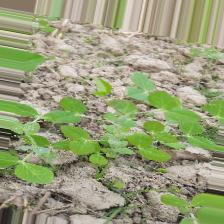
Label: Normal